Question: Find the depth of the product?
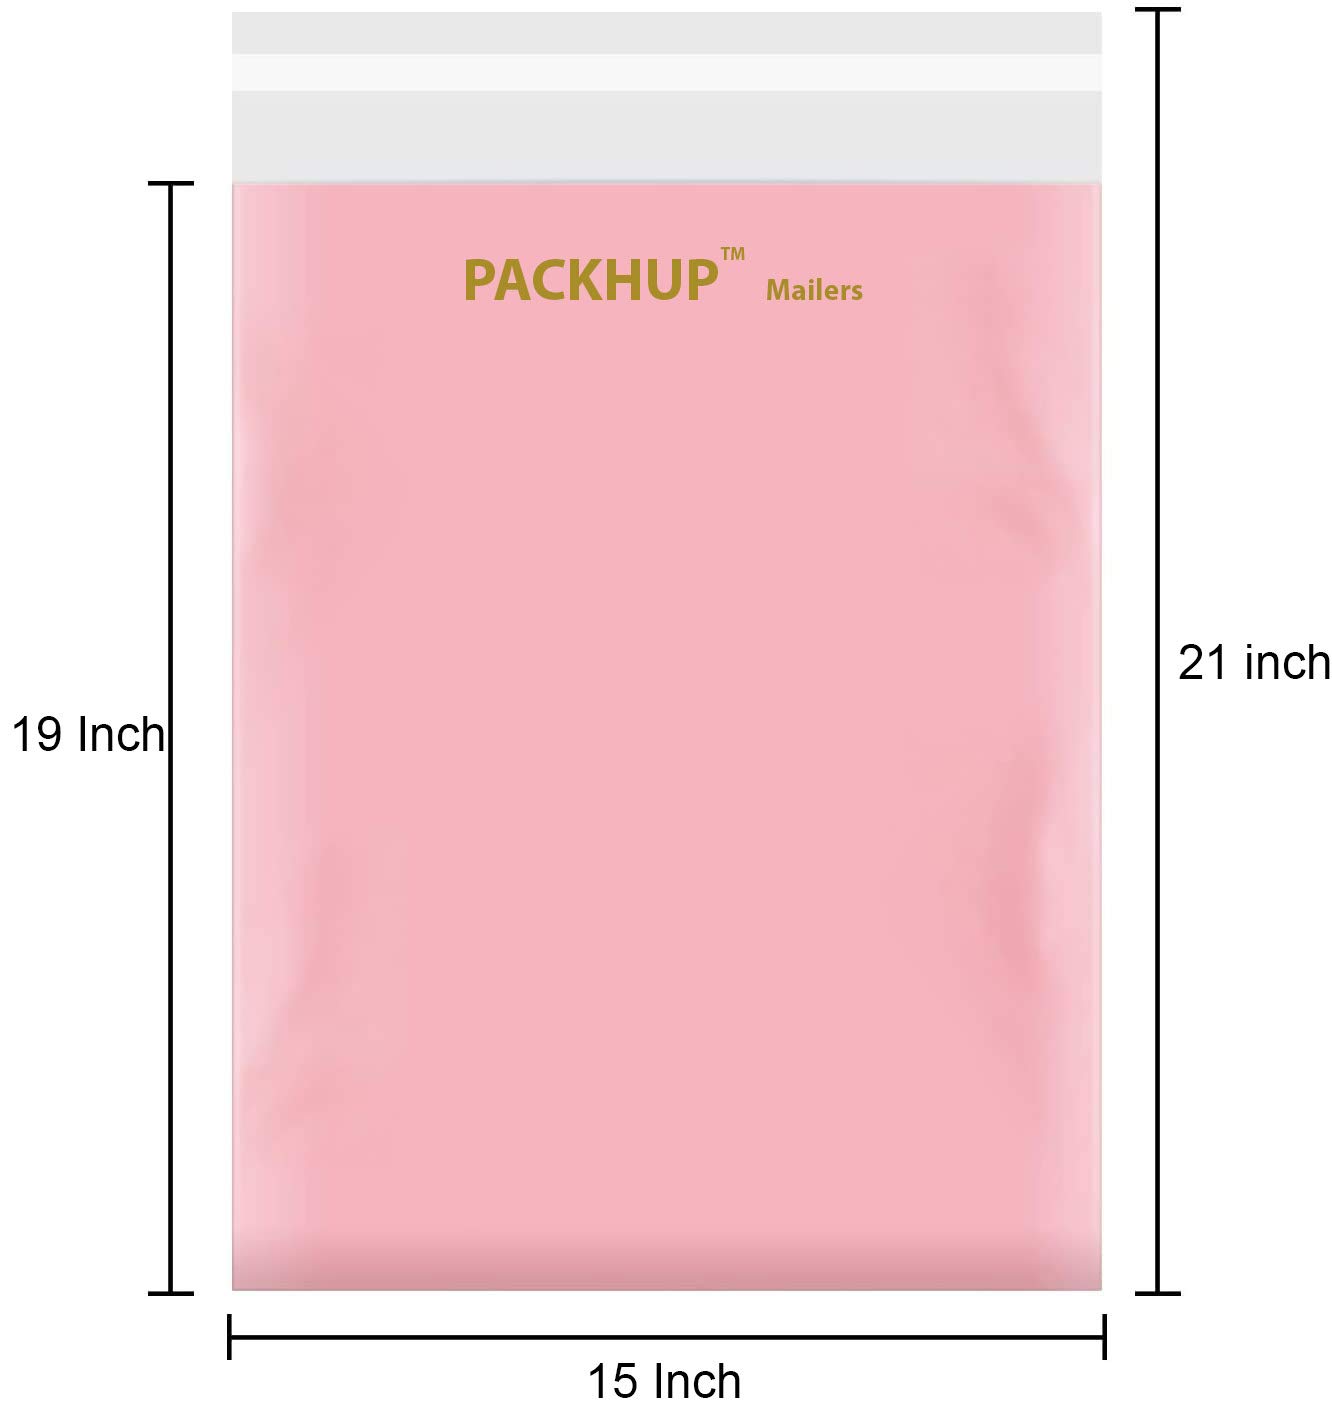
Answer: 21.0 inch